171st Siege Battery, Royal Garrison Artillery

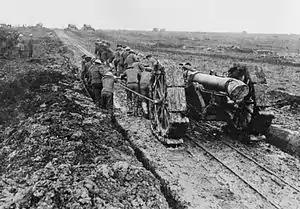
6-inch 26 cwt howitzer being moved through mud on the Western Front.

On 7 October the battery transferred to 70th HAG, then with Fifth Army, shortly afterwards changing to Second Army, both of which were then engaged in the Third Ypres Offensive. Second Army had taken over direction of the faltering offensive and fought a series of successful battles employing massive weight of artillery. But as the offensive continued with the Battle of Poelcappelle and First and Second Battles of Passchendaele, the tables were turned: British batteries were clearly observable from the Passchendaele Ridge and were subjected to counter-battery (CB) fire, while their own guns sank into the mud and became difficult to move and fire. To be able to supply them with ammunition the heavy guns had to stay strung out one behind the other along the few available roads, making them an easy target.